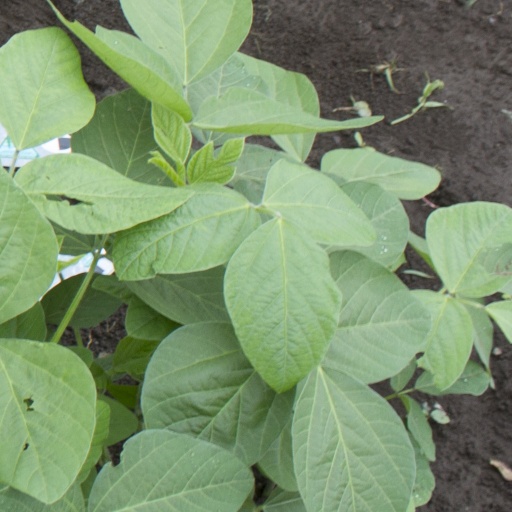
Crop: soybean